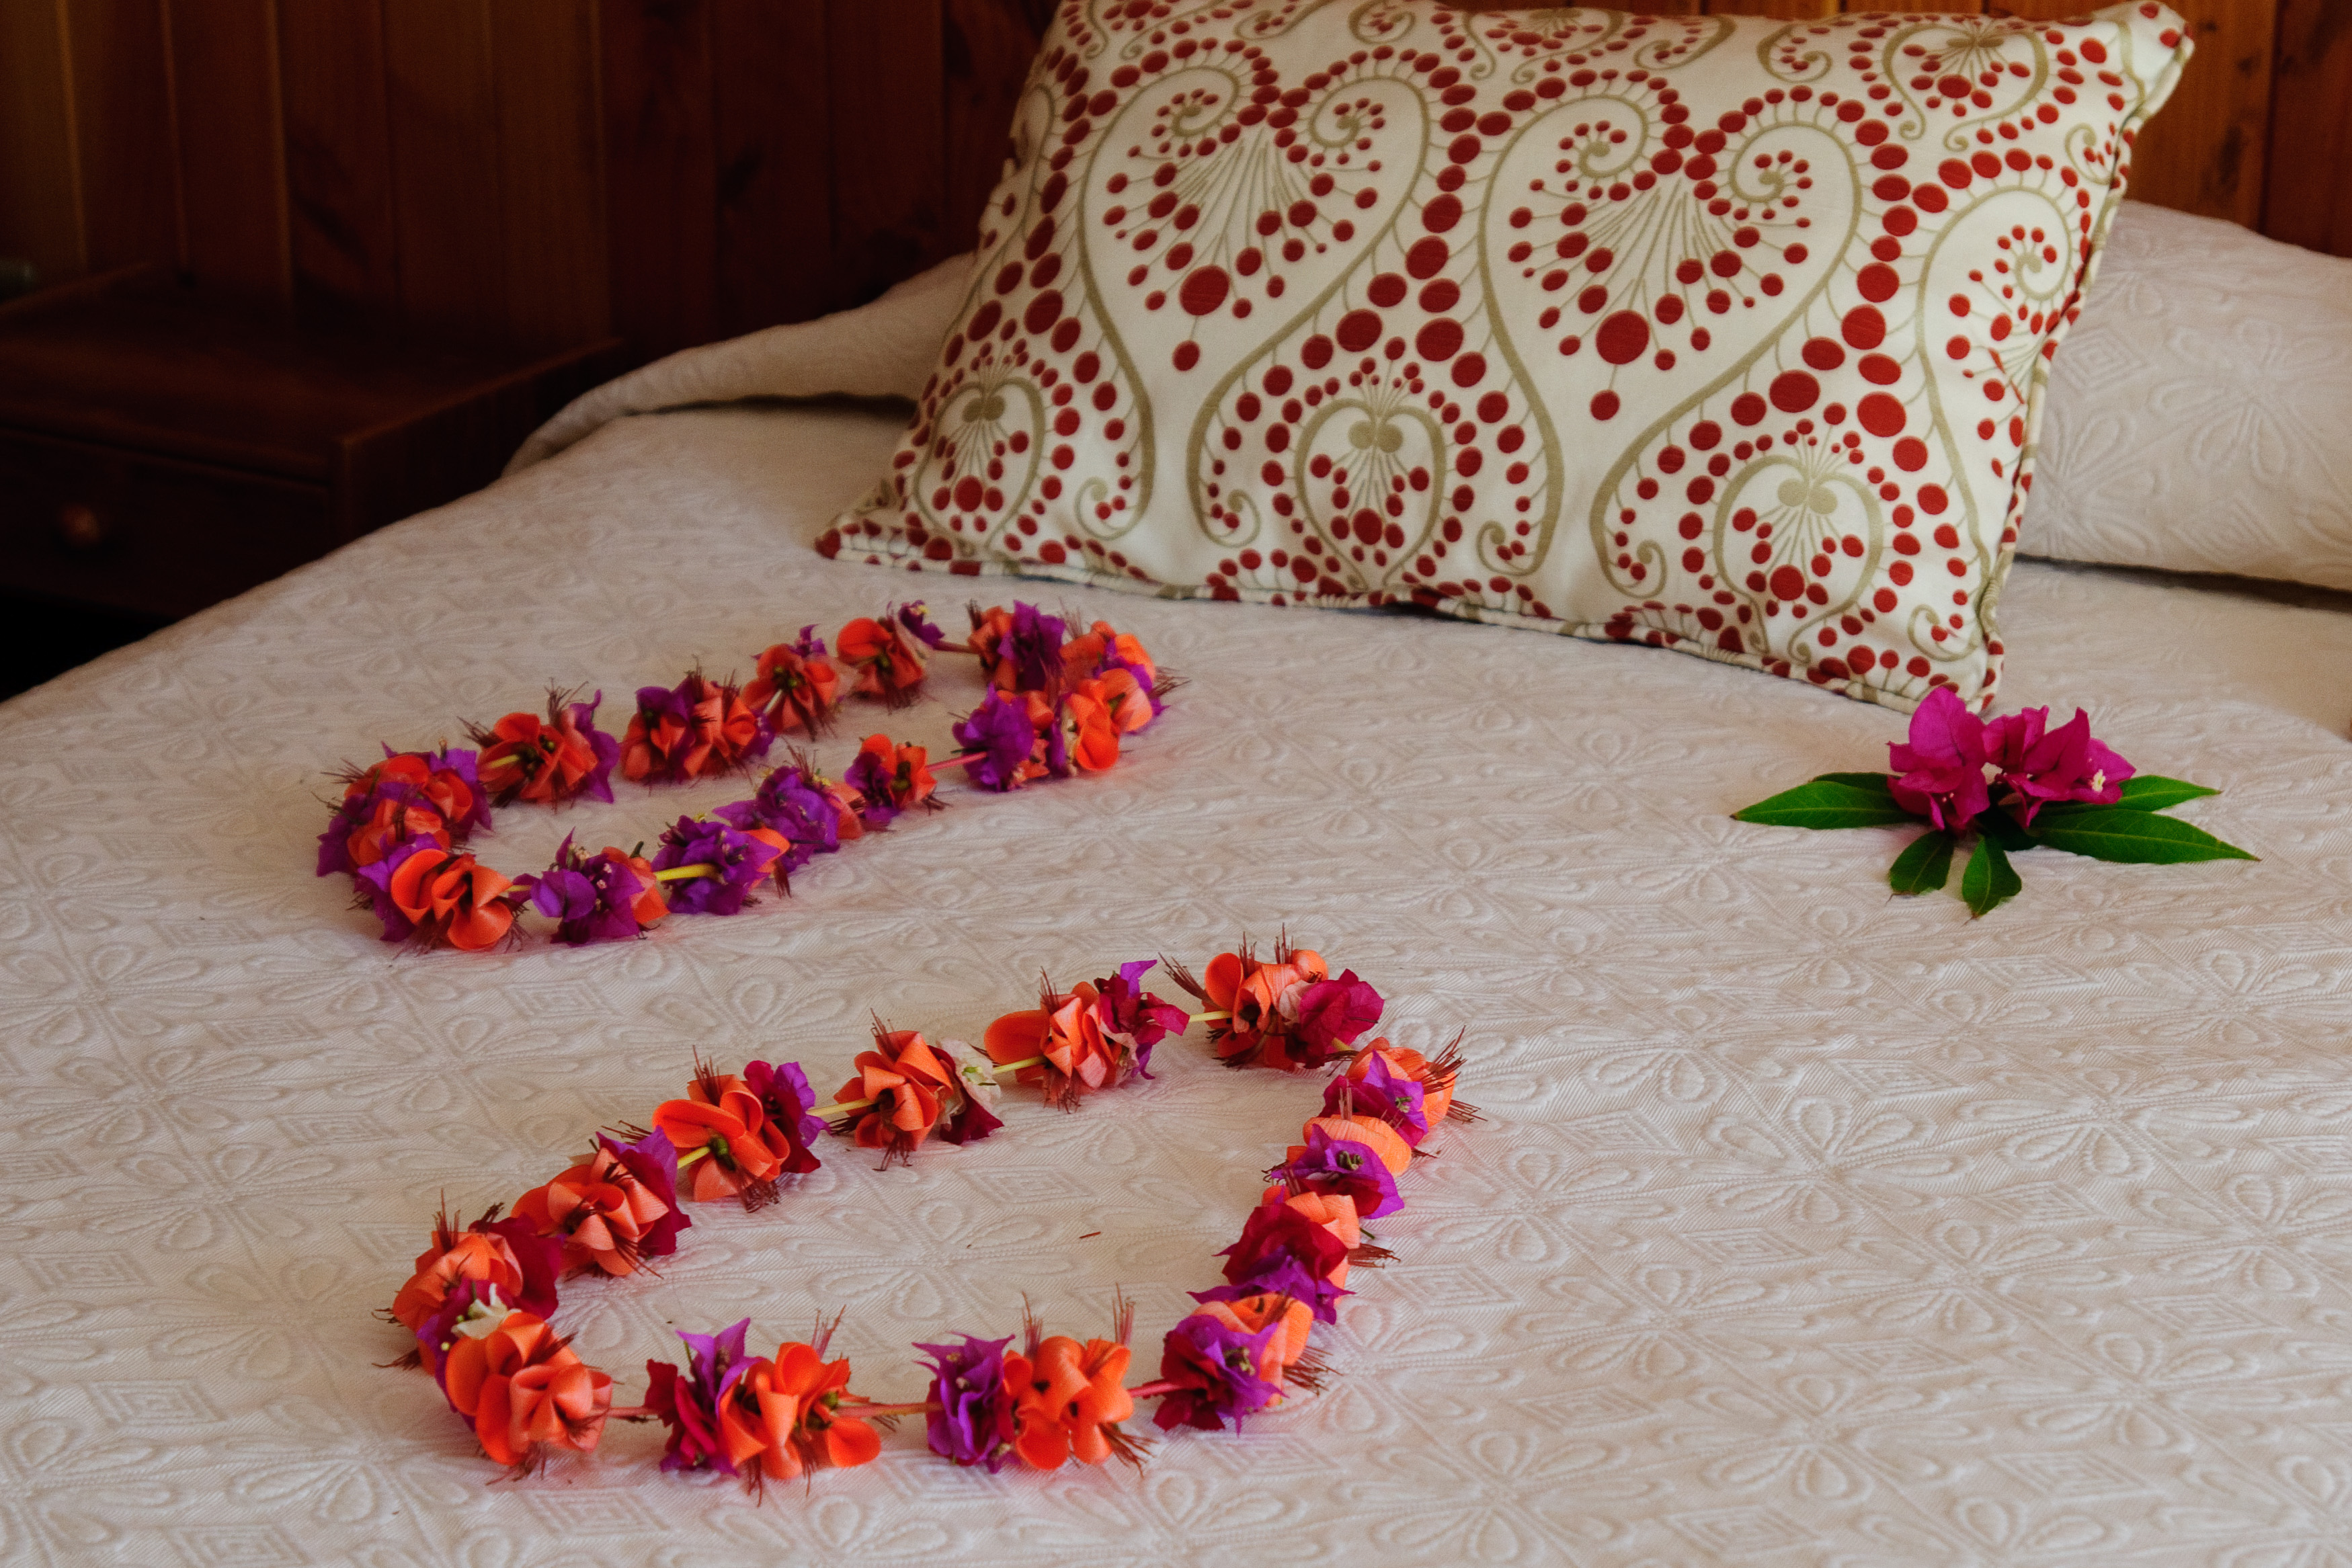
flower, petal, pattern, red, nikon, pink, chile, jewellery, crochet, textile, art, design, d300, easterisland, rapanui, isoladipasqua, flooring, fashion accessory